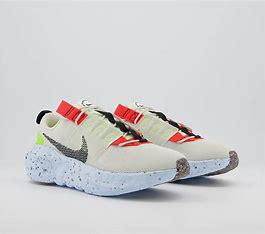
Brand: Nike
Model: Crater Impact